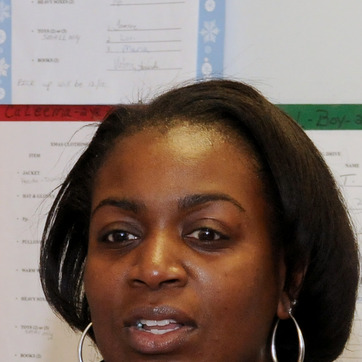
Material: skin